Prince Ferdinand Philippe, Duke of Orléans

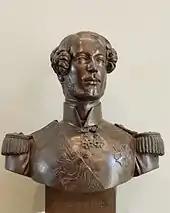
Bust by James Pradier, after his death mask, 1842, "Louvre"

Ferdinand Philippe's marriage had long been one of the July Monarchy's major political affairs. Had it not been for the 1830 Revolution, he would have married the sister of Henri, Count of Chambord, Louise d'Artois (1819–1864). Her family called off the marriage plans when Ferdinand Philippe's branch of the family 'usurped' the throne. From 1835, after an assassination attempt by Giuseppe Fieschi and his co-conspirators, Ferdinand Philippe's father had been obsessed with the marital prospects of his son, then 25. Blanche-Joséphine Le Bascle d'Argenteuil noted, in her "Souvenirs", that if the Prince Royal died young after having fathered a male heir, the July Monarchy would be faced with the prospect of a regency, in all its political uncertainty – thus, for her, the wisest course consisted of marrying off the King's third son, then the fourth, then the fifth, guaranteeing Louis Philippe descendants, all the while leaving several men around the throne who could take over from him if he died suddenly.